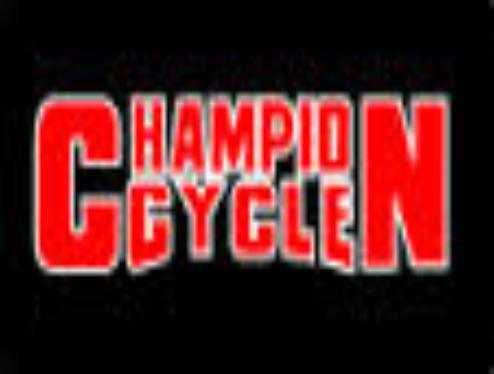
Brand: campion cycle
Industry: Transportation